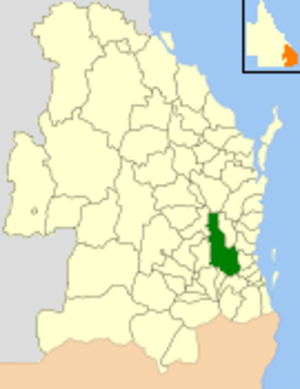
Le comté d'Esk était une zone d'administration locale dans le sud-est du Queensland en Australie.